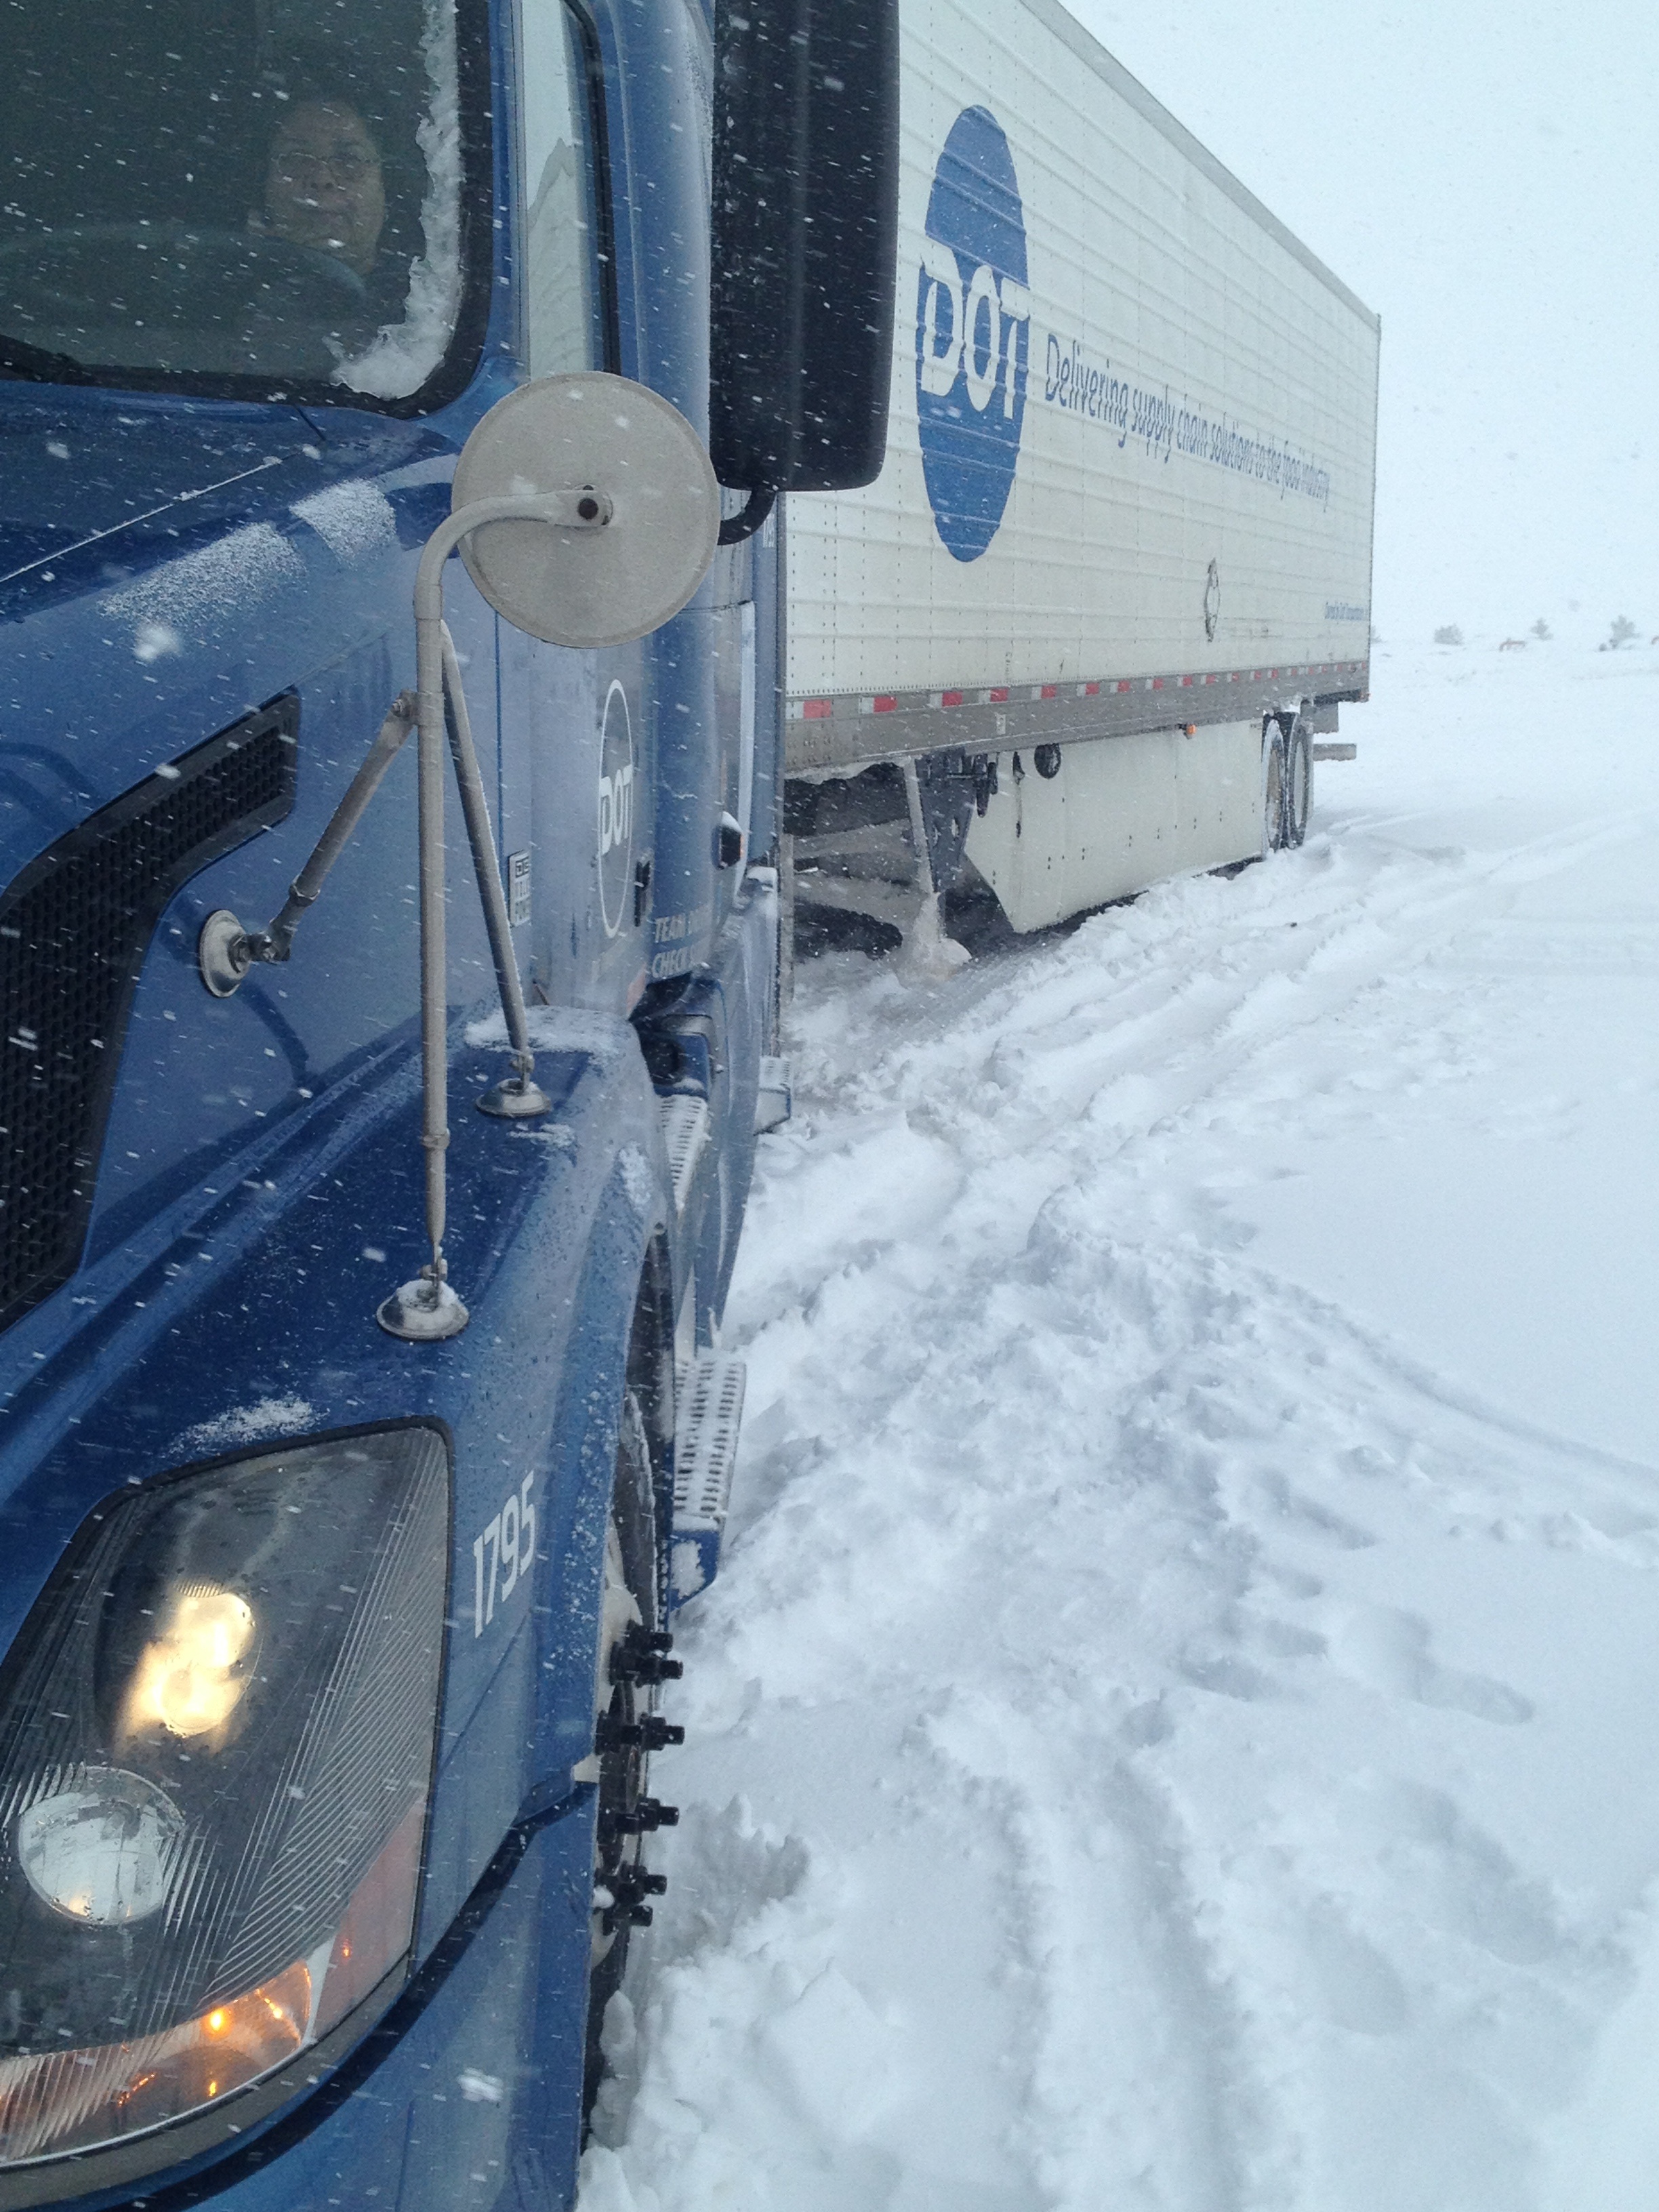
snow, cold, winter, truck, vehicle, weather, season, blizzard, freezing, geological phenomenon, winter storm